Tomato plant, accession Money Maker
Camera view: tilt-top (135 deg); turntable rotation: 120 degrees
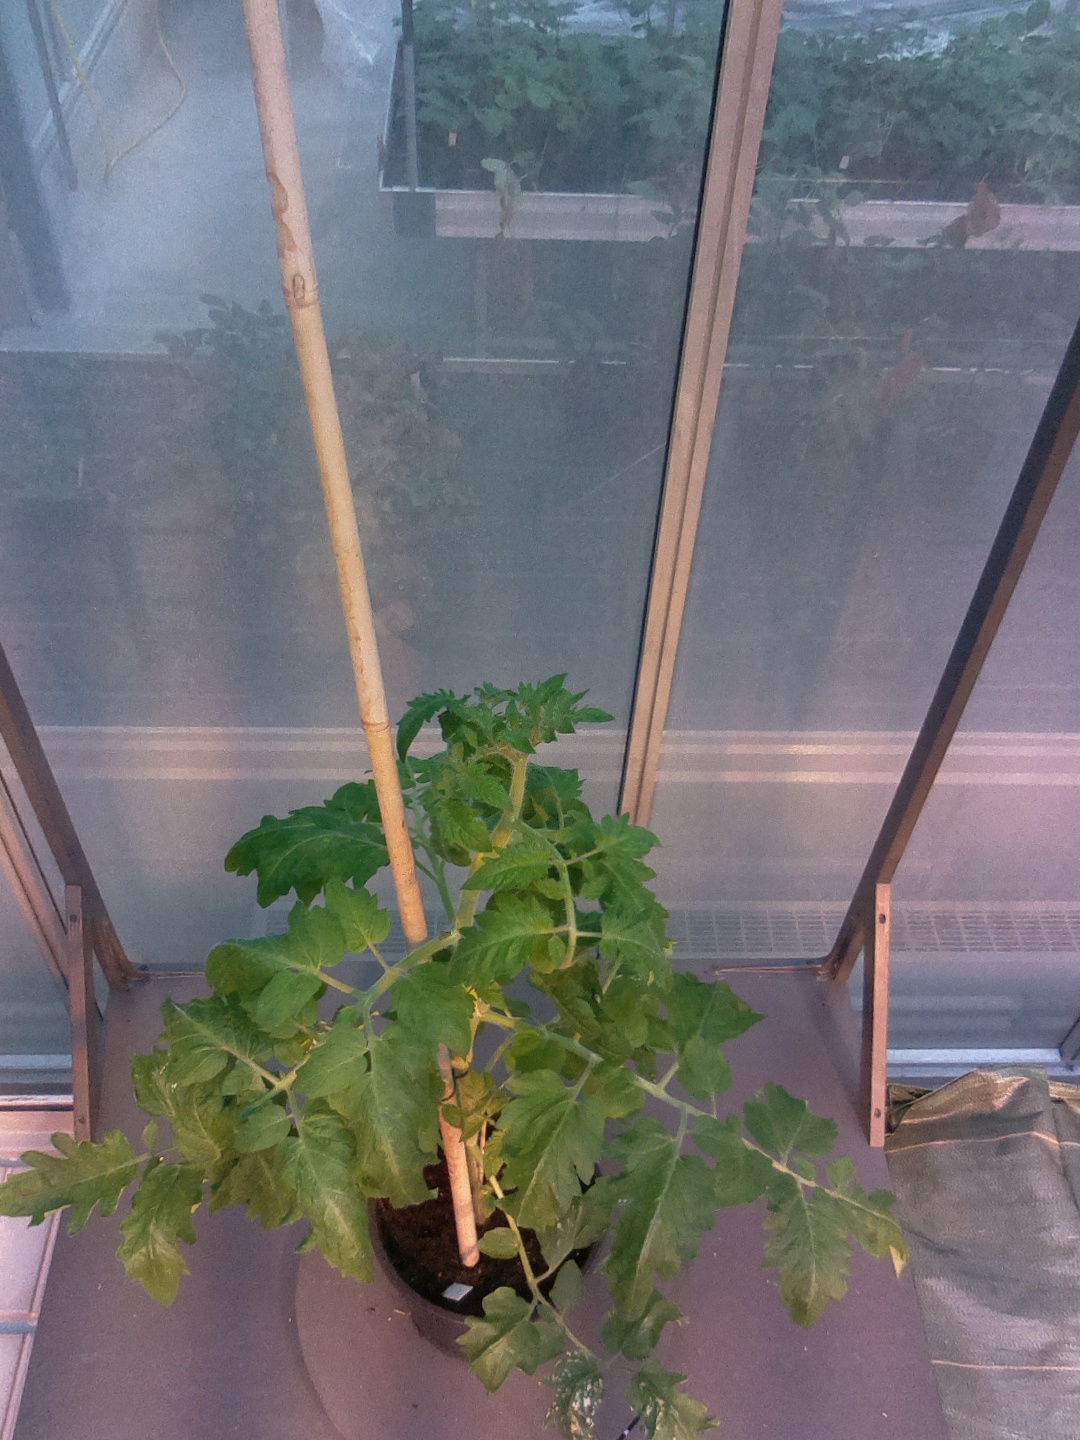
BBCH growth stage 53: 3 inflorescences visible